National Parks Autonomous Agency

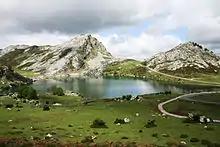
Enol Lake, in the Picos de Europa National Park.

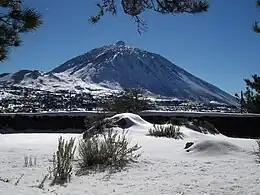
Teide National Park in Winter.

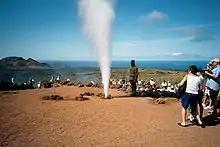
Water poured in a hole on top of the Timanfaya mountain, in Lanzarote, comes back as a small Geysir.

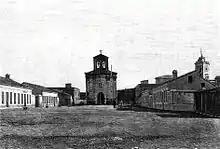
Church of la Purísima Concepción on the island of Isabel II (Chafarinas) in 1893.

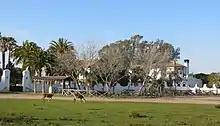
The Palace of Las Marismillas, vacation palace of the Spanish Prime Minister.

The first National Parks Act was passed on December 8, 1916. This law was one of the first in Europe dedicated to the protection of nature and it consisted in just three articles. The law, defined the national parks as ""those exceptionally picturesque, forested or rugged sites or places of the national territory, which the State consecrates, declaring them such, with the sole purpose of favoring their access through adequate means of communication, and respecting and to ensure that the natural beauty of its landscapes, the richness of its fauna and its flora and the geological and hydrological participles that they enclose are respected, thus avoiding with the greatest efficiency any act of destruction, deterioration or disfigurement by the hand of the man"". The first two national parks to be created were the Covadonga Mountain National Park (current Picos de Europa National Park) and the Ordesa Valley National Park (currently named Ordesa y Monte Perdido National Park).